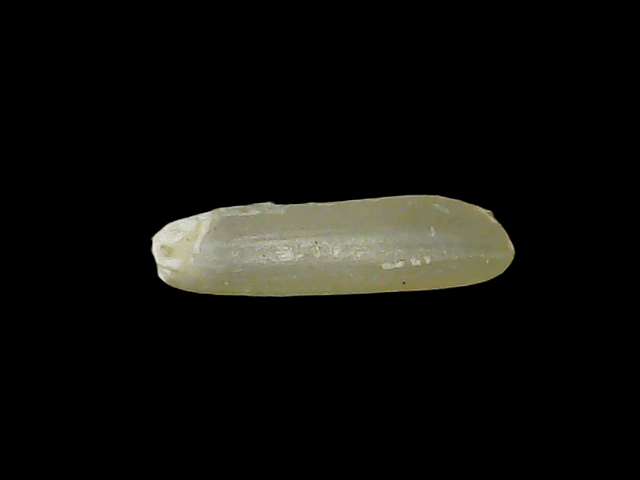
Rice variety: Binadhan19